German National People's Party

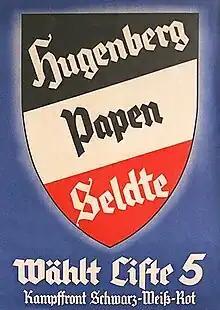
Poster for the nationalist Black-White-Red coalition of DVNP leader Hugenberg, Franz von Papen and Franz Seldte for the elections of March 1933

In the summer of 1924, these tensions came out in the open with a vigorous display of party in-fighting over the question of whether the DNVP's MdRs (German MdR: "Mitglied des Reichstags"—Member of the "Reichstag") should vote for the Dawes Plan or not. Initially, the DNVP had promised to vote against the Dawes Plan when it came up for ratification in the "Reichstag" on the grounds that Germany should not have to pay any reparations at all, resulting in many of the economic lobbying groups that donated to the party such as the Landbund, the Reich Association of German Industry (RDI) and the Chamber of Industry and Commerce threatening to cease donating to the party forever if its MdRs voted against the Dawes Plan. The Dawes Plan was a crucial element in the international attempt to stabilise the German economy after hyper-inflation had destroyed the German economy in 1923, and the economic lobbying groups that supported the DNVP were appalled at the party's intention to reject the Dawes Plan, and thereby risk a return to the economic chaos of 1923. As the parties of the Weimar coalition did not have a two-thirds majority in the Reichstag, it was clear that the DNVP would have to vote for the Dawes Plan to have it ratified. The American banks had demanded as one of the conditions of the loan that the Reich government put up the state-owned Deutsche Reichsbahn railroad as collateral, but the 1919 constitution stated the Reichsbahn could not be used as collateral. Thus to receive the Dawes Plan loan required the Reich government to amend the constitution to put up the "Reichsbahn" as collateral, which required a two-thirds majority in the "Reichstag".